Endangered Species Act of 1973

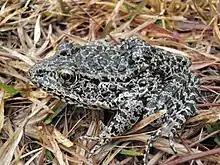

Citizens (including non-governmental organizations) are empowered to petition a species (or distinct population of a vertebrate species) to be designated as threatened or endangered. Decision documents (first in draft, then in final) are posted in the Federal Register. Draft decisions are to be posted for comment within two years, but in practice it often takes the agency much longer. A 2022 academic paper evaluated the wait times: